Birmingham Municipal Bank headquarters

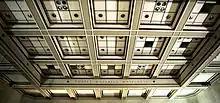
Ceiling Inscription

On 14–17 March 2013 the first contemporary arts exhibition at the building was held, titled 'Thrift Radiates Happiness'. The title of the exhibition was Thrift Radiates Happiness. The line was taken from an inscription found carved across a main beam within the building.